Heraklion Indoor Sports Arena

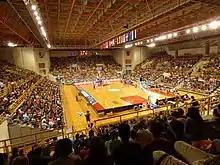
Arena during the 2015 FIBA Under-19 World Cup.

The Hellenic Basketball Federation (E.O.K.) has used the arena for junior Greek national basketball team training, for senior men's Greek national basketball team training and official games, and for Greek Cup games. The arena also hosted the 2010 HEBA Greek All Star Game. On 7 November 2013, Panathinaikos hosted a EuroLeague game against Lokomotiv Kuban at the arena, drawing an attendance of 5,192 people. On 15 October 2015, Olympiacos hosted a EuroLeague game against Cedevita Zagreb at the arena, drawing an attendance of 5,006 people.